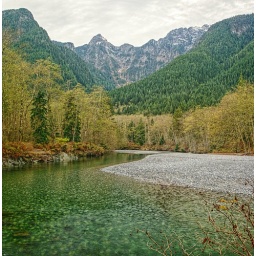
I thought people might be interested in the colour of the water running down gold creek so I added the bottom half.